Monterozzi necropolis

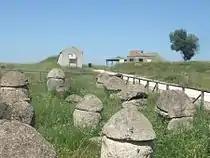
Buildings now replace the surface mounds (tumuli) to protect the subterranean tombs. Foreground: early Villanovan tombs

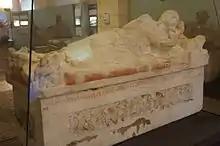
Painted Etruscan Sarcophagus from a tomb

The burial ground dates from the Iron Age, or Villanovan period (9th century BC), up to Roman times.